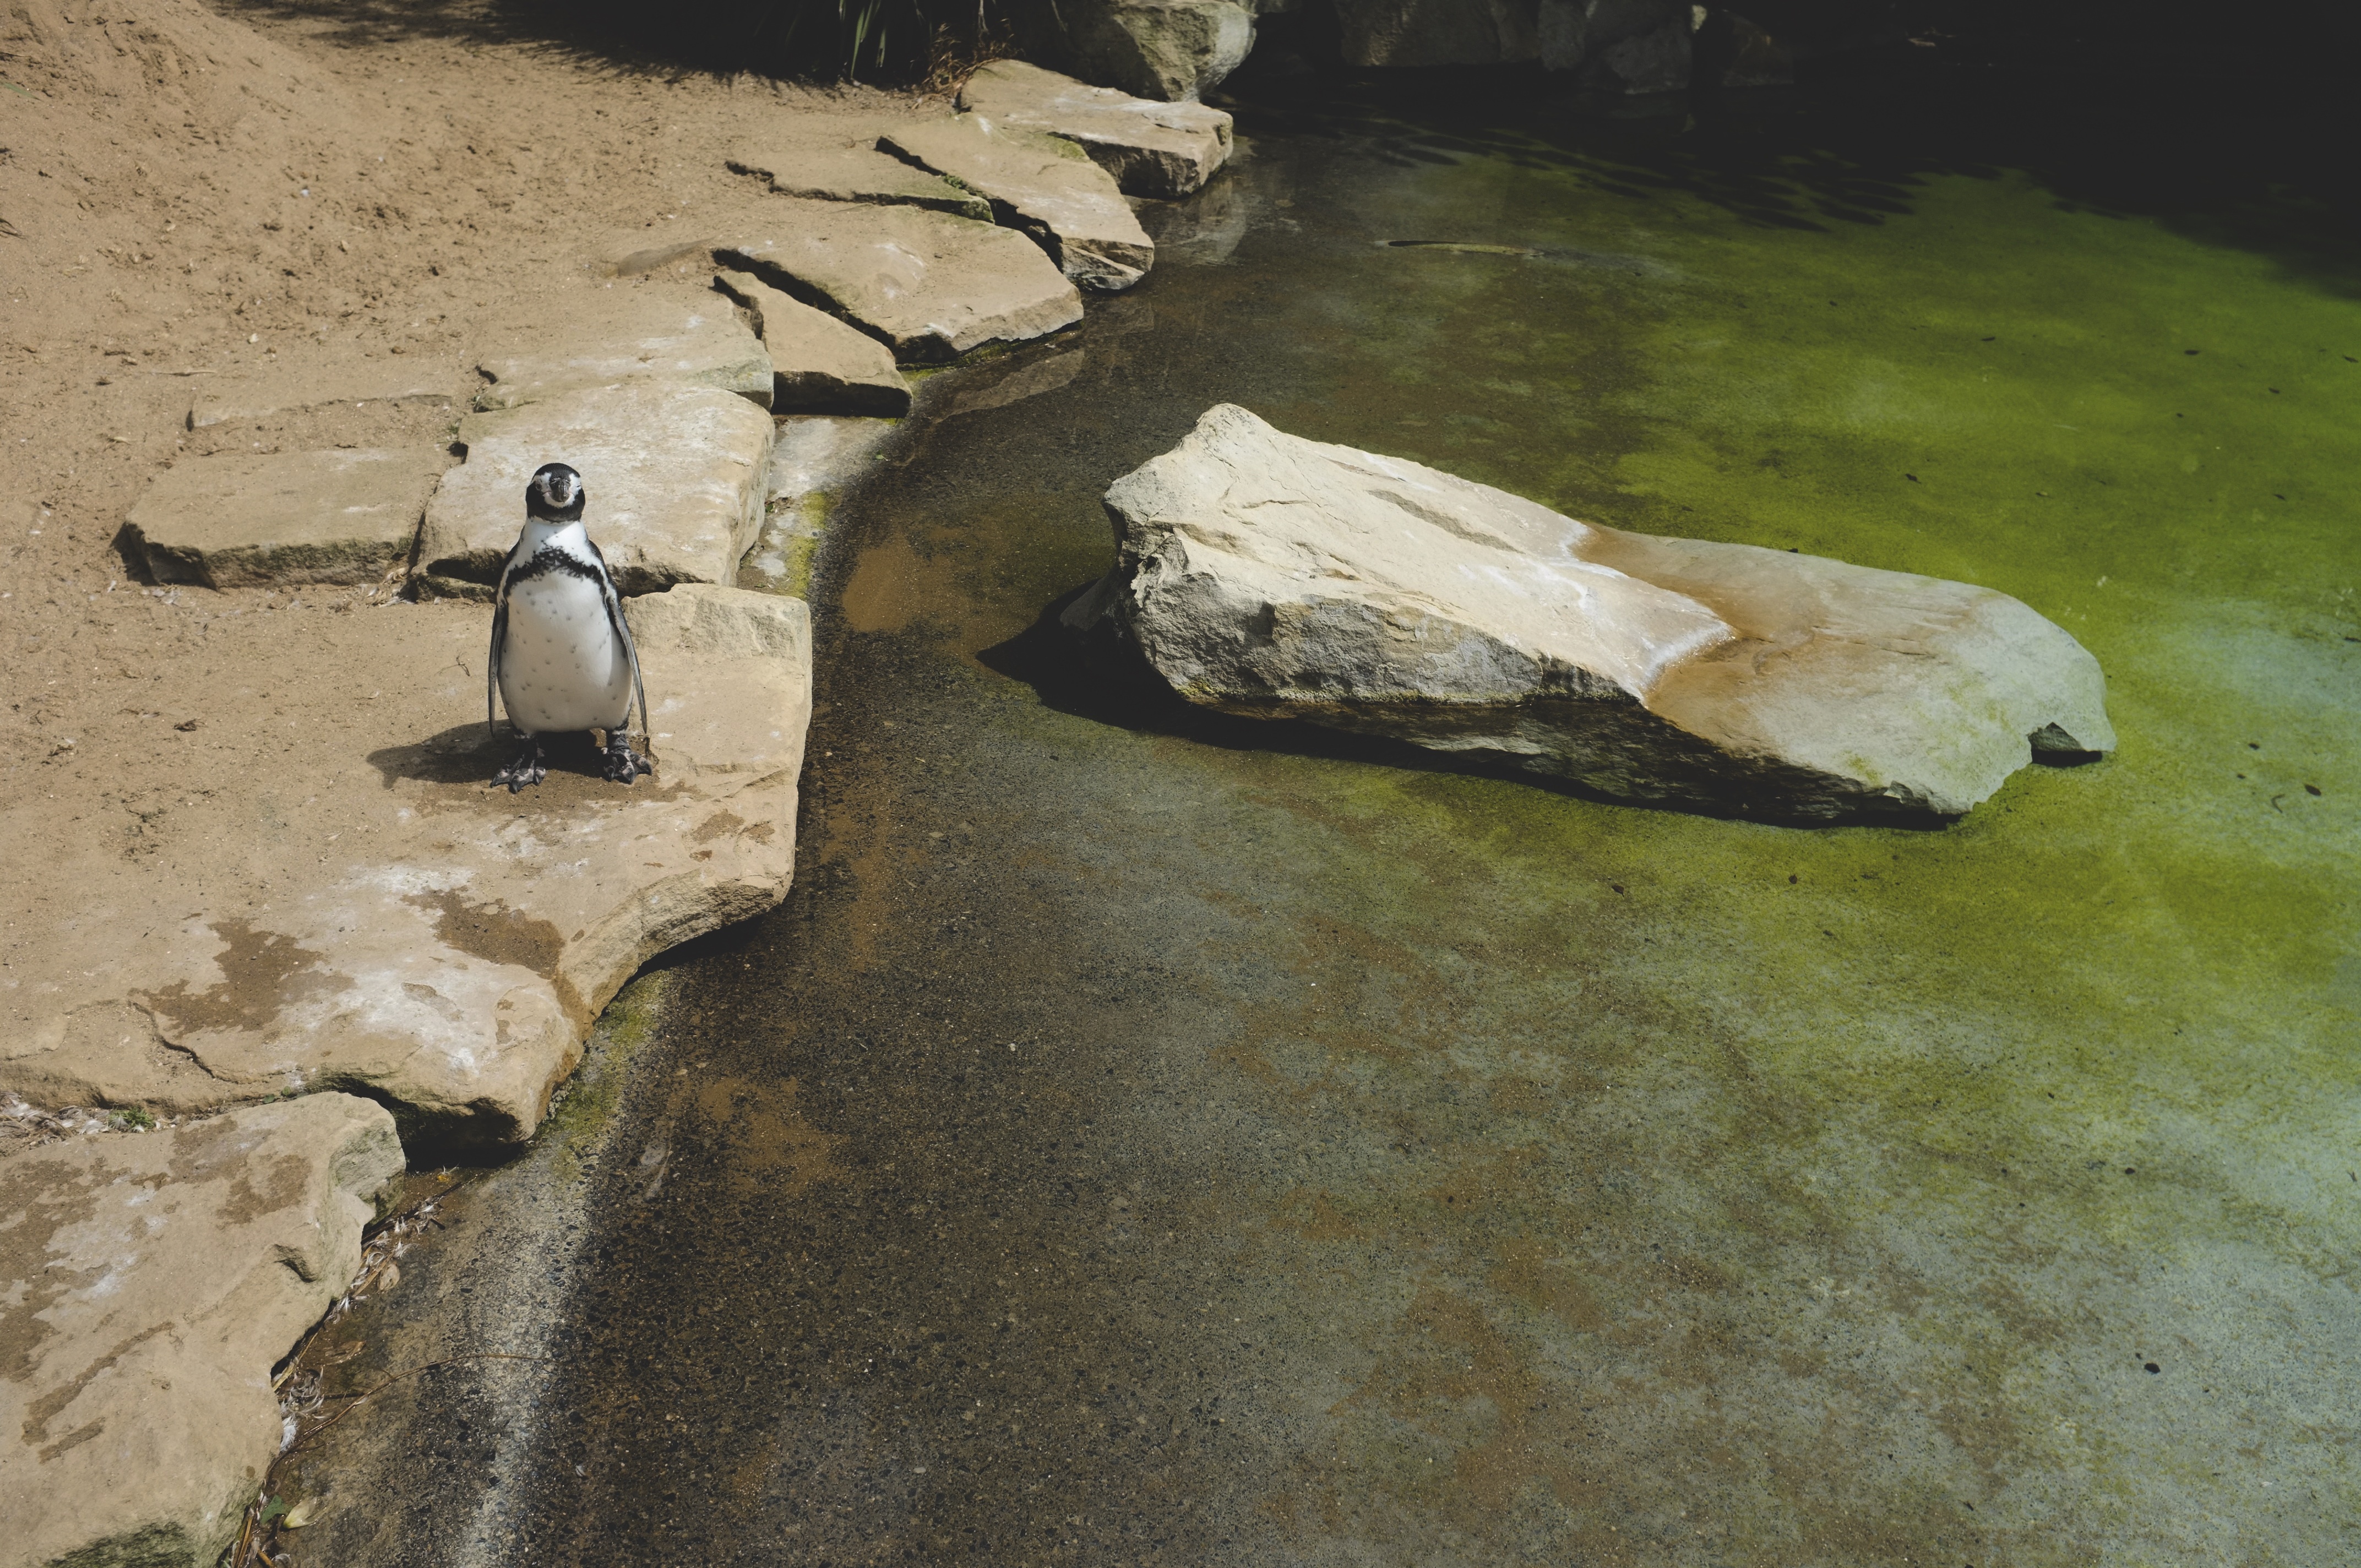
sea, water, rock, geology